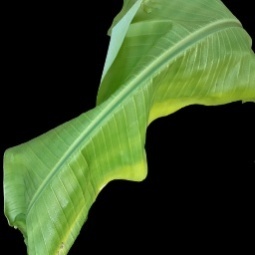
Label: Magnesium